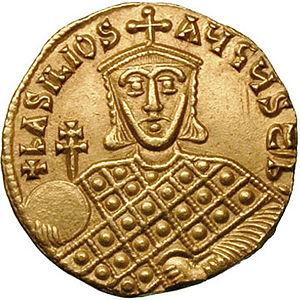
La liste des empereurs byzantins présente les empereurs de l'Empire byzantin. À partir du règne d'Héraclius, les empereurs portent le titre de basileus.